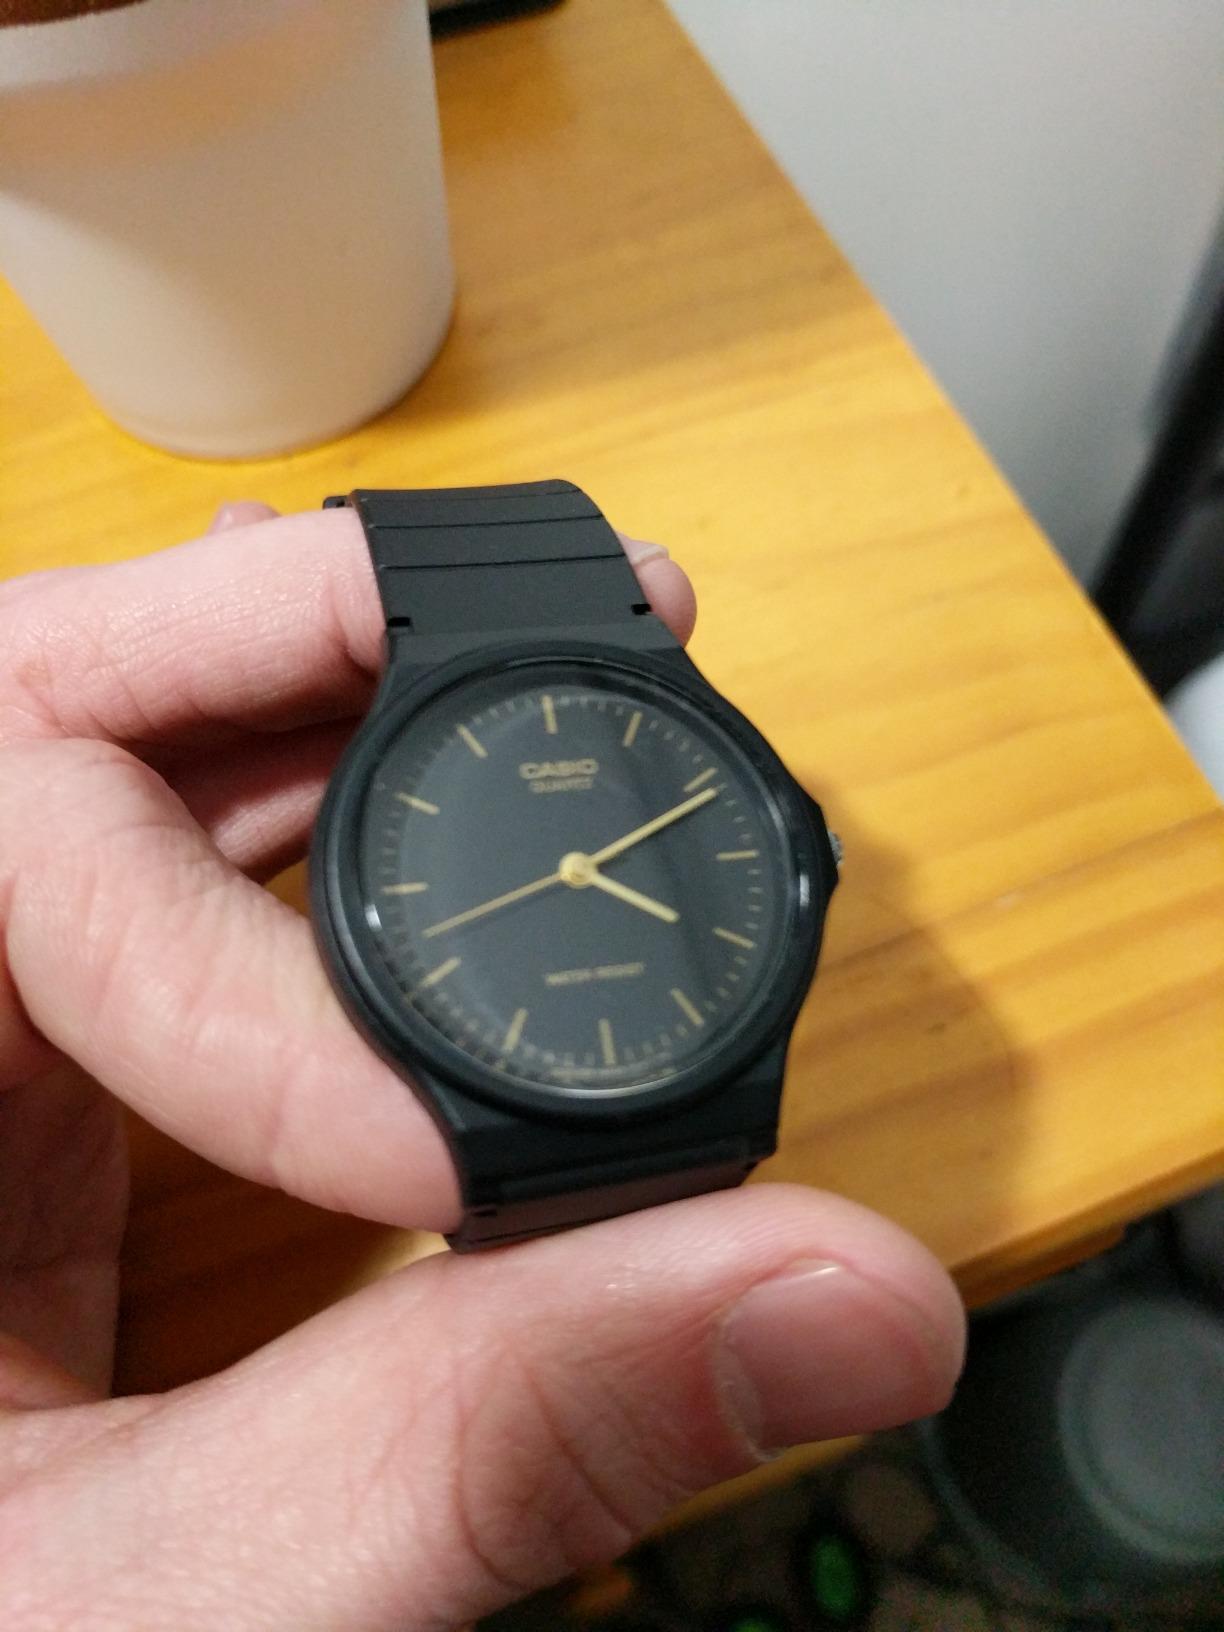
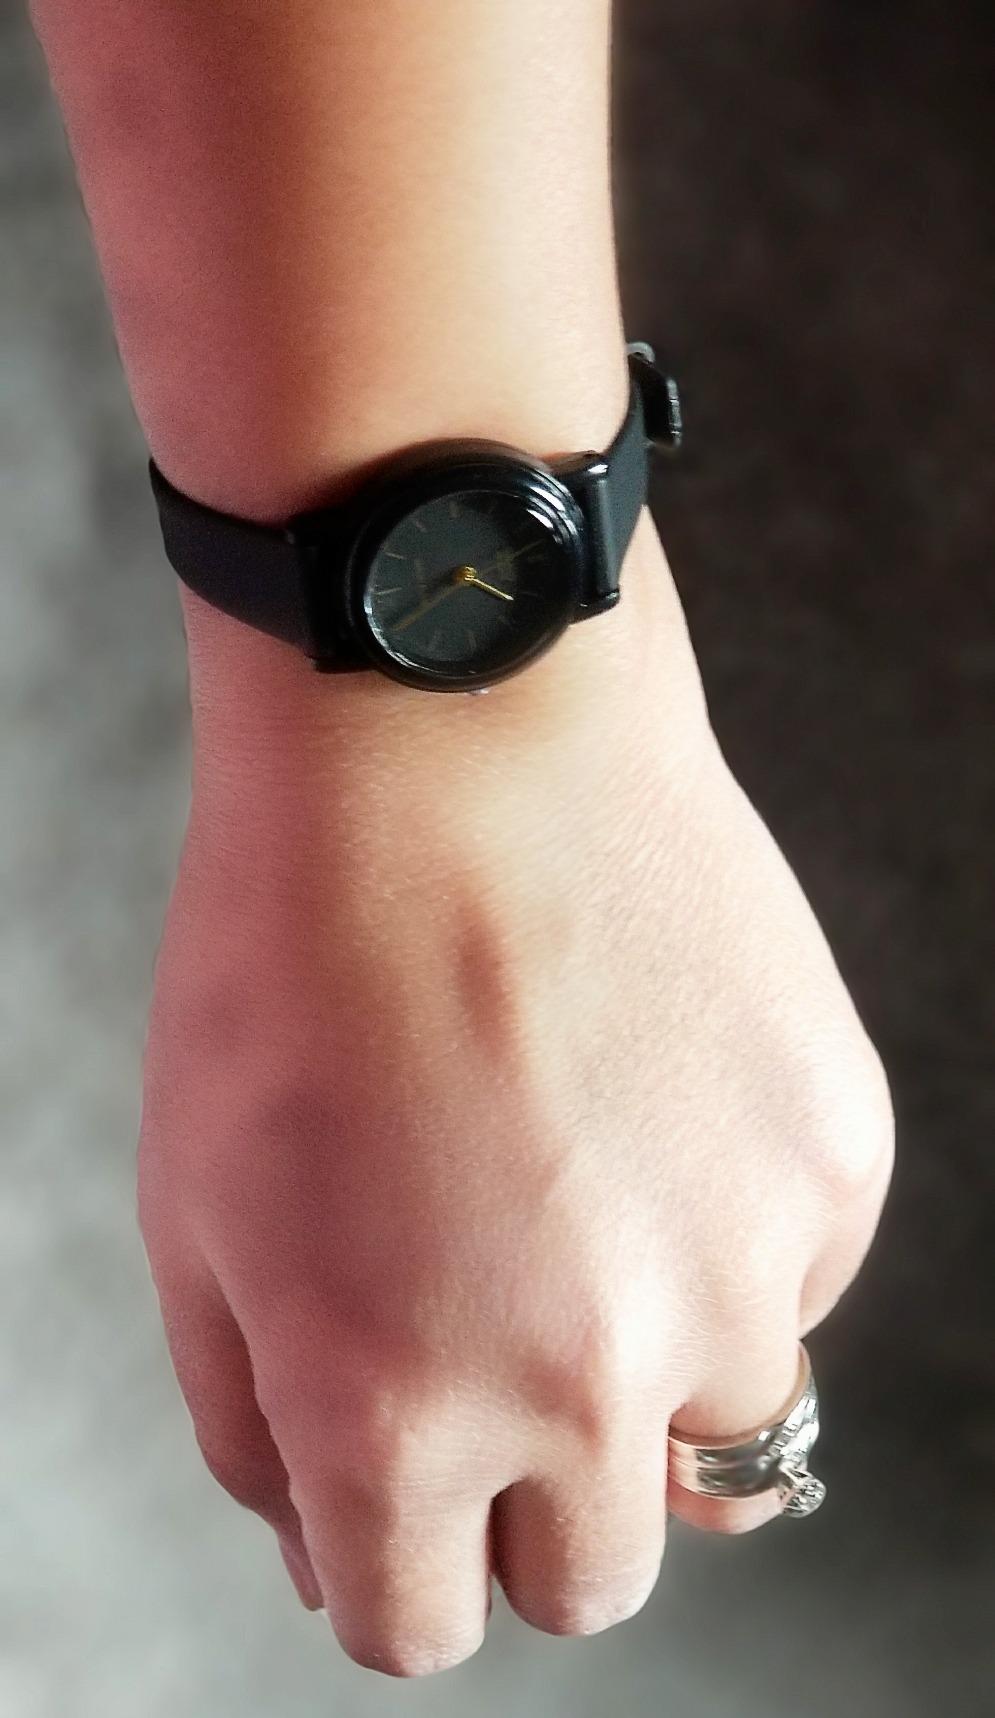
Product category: accessories_watch
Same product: no